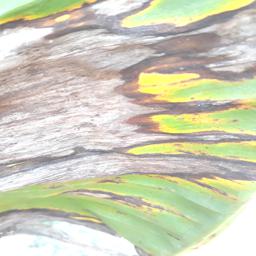
Label: POTASSIUM DEFICIENCY